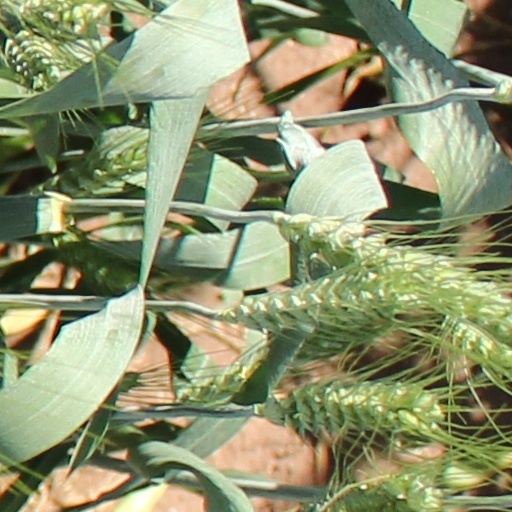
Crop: wheat